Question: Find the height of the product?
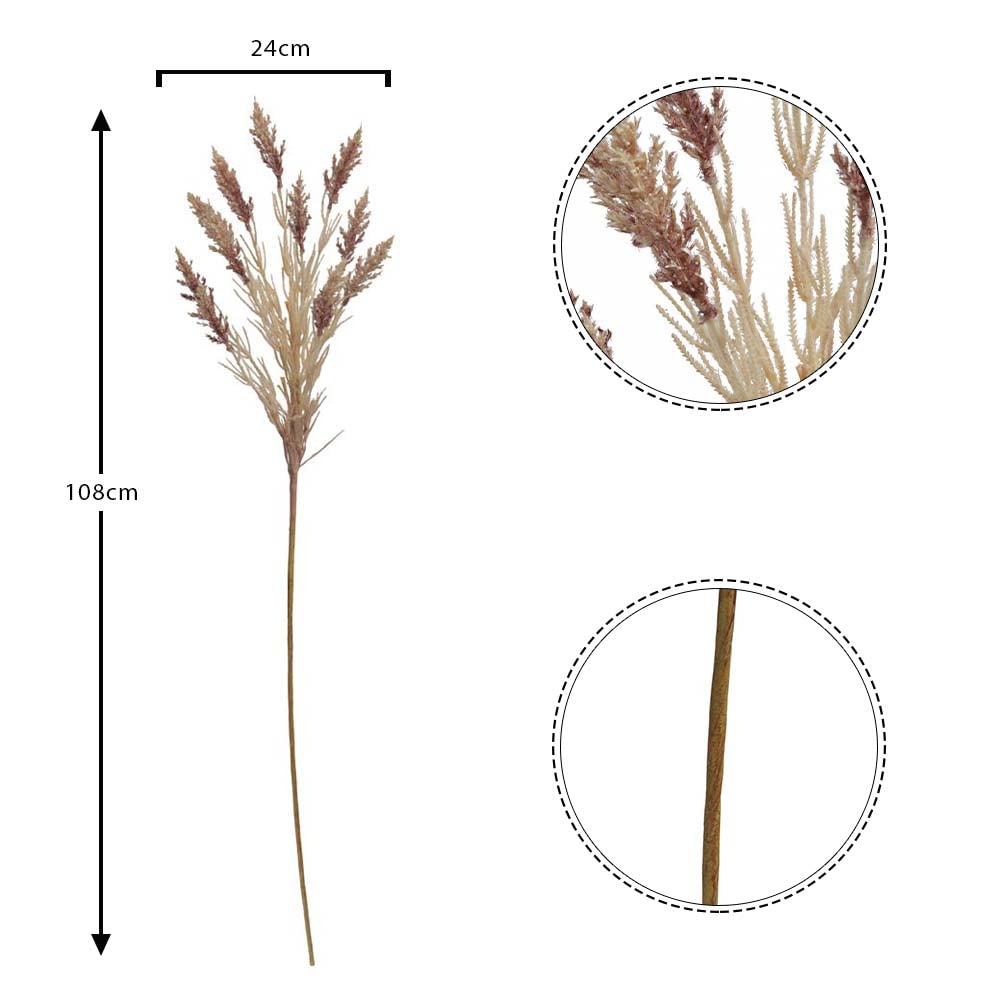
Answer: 108.0 centimetre